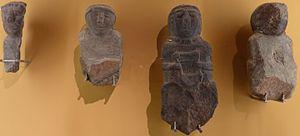
Paule (Côtes-d'Armor)
La forteresse de Paule est un site archéologique de la protohistoire celtique, situé au sud de la commune de Paule dans le département des Côtes-d'Armor. Occupé par les Osismes du VIᵉ siècle av. J.-C. au Iᵉʳ siècle av. J.-C. le site a évolué pour d’une résidence fortifiée devenir un oppidum, avant d’être abandonné.
Paule [pol] est une commune française située dans le département des Côtes-d'Armor en région Bretagne.